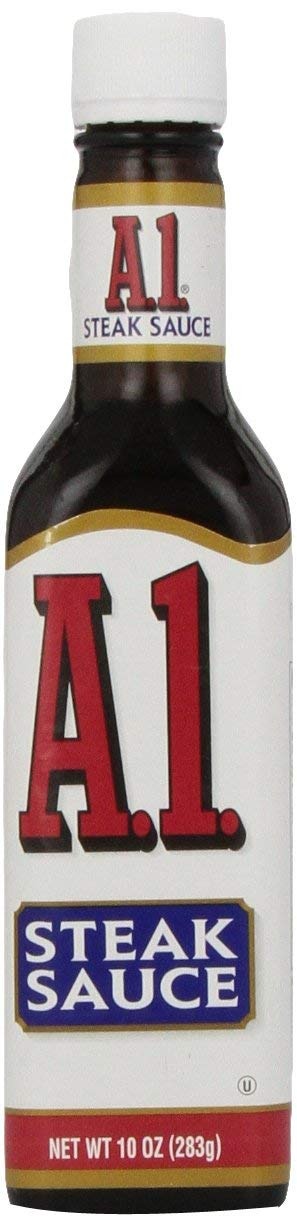
Item Name: Sauce,A1 Steak
Bullet Point: A-1 Steak Sauce 10 oz
Value: 60.0
Unit: Fl Oz

Price: 59.99